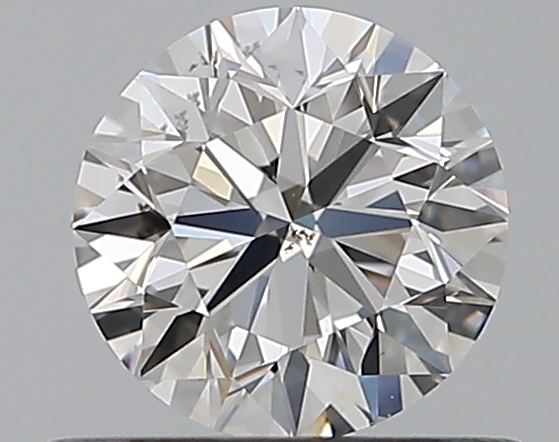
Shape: round
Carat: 0.5
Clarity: VS2
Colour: E
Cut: VG
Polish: EX
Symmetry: VG
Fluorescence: N
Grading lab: GIA
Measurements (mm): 4.98 x 5.03 x 3.18